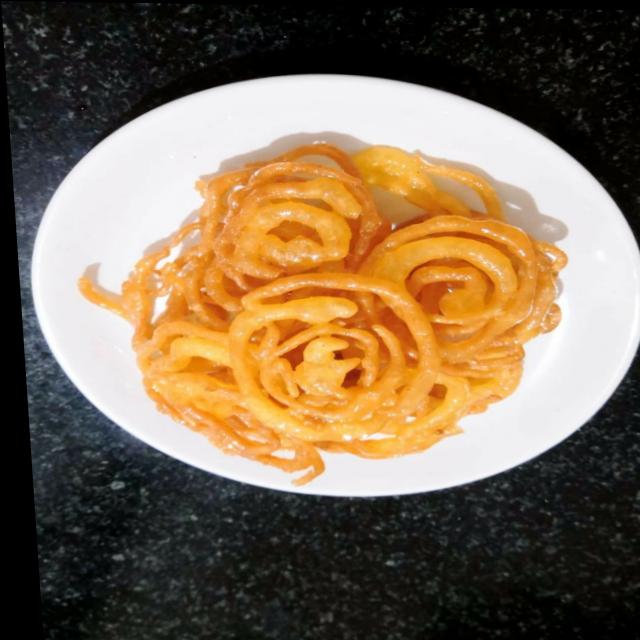
Dish: jalebi